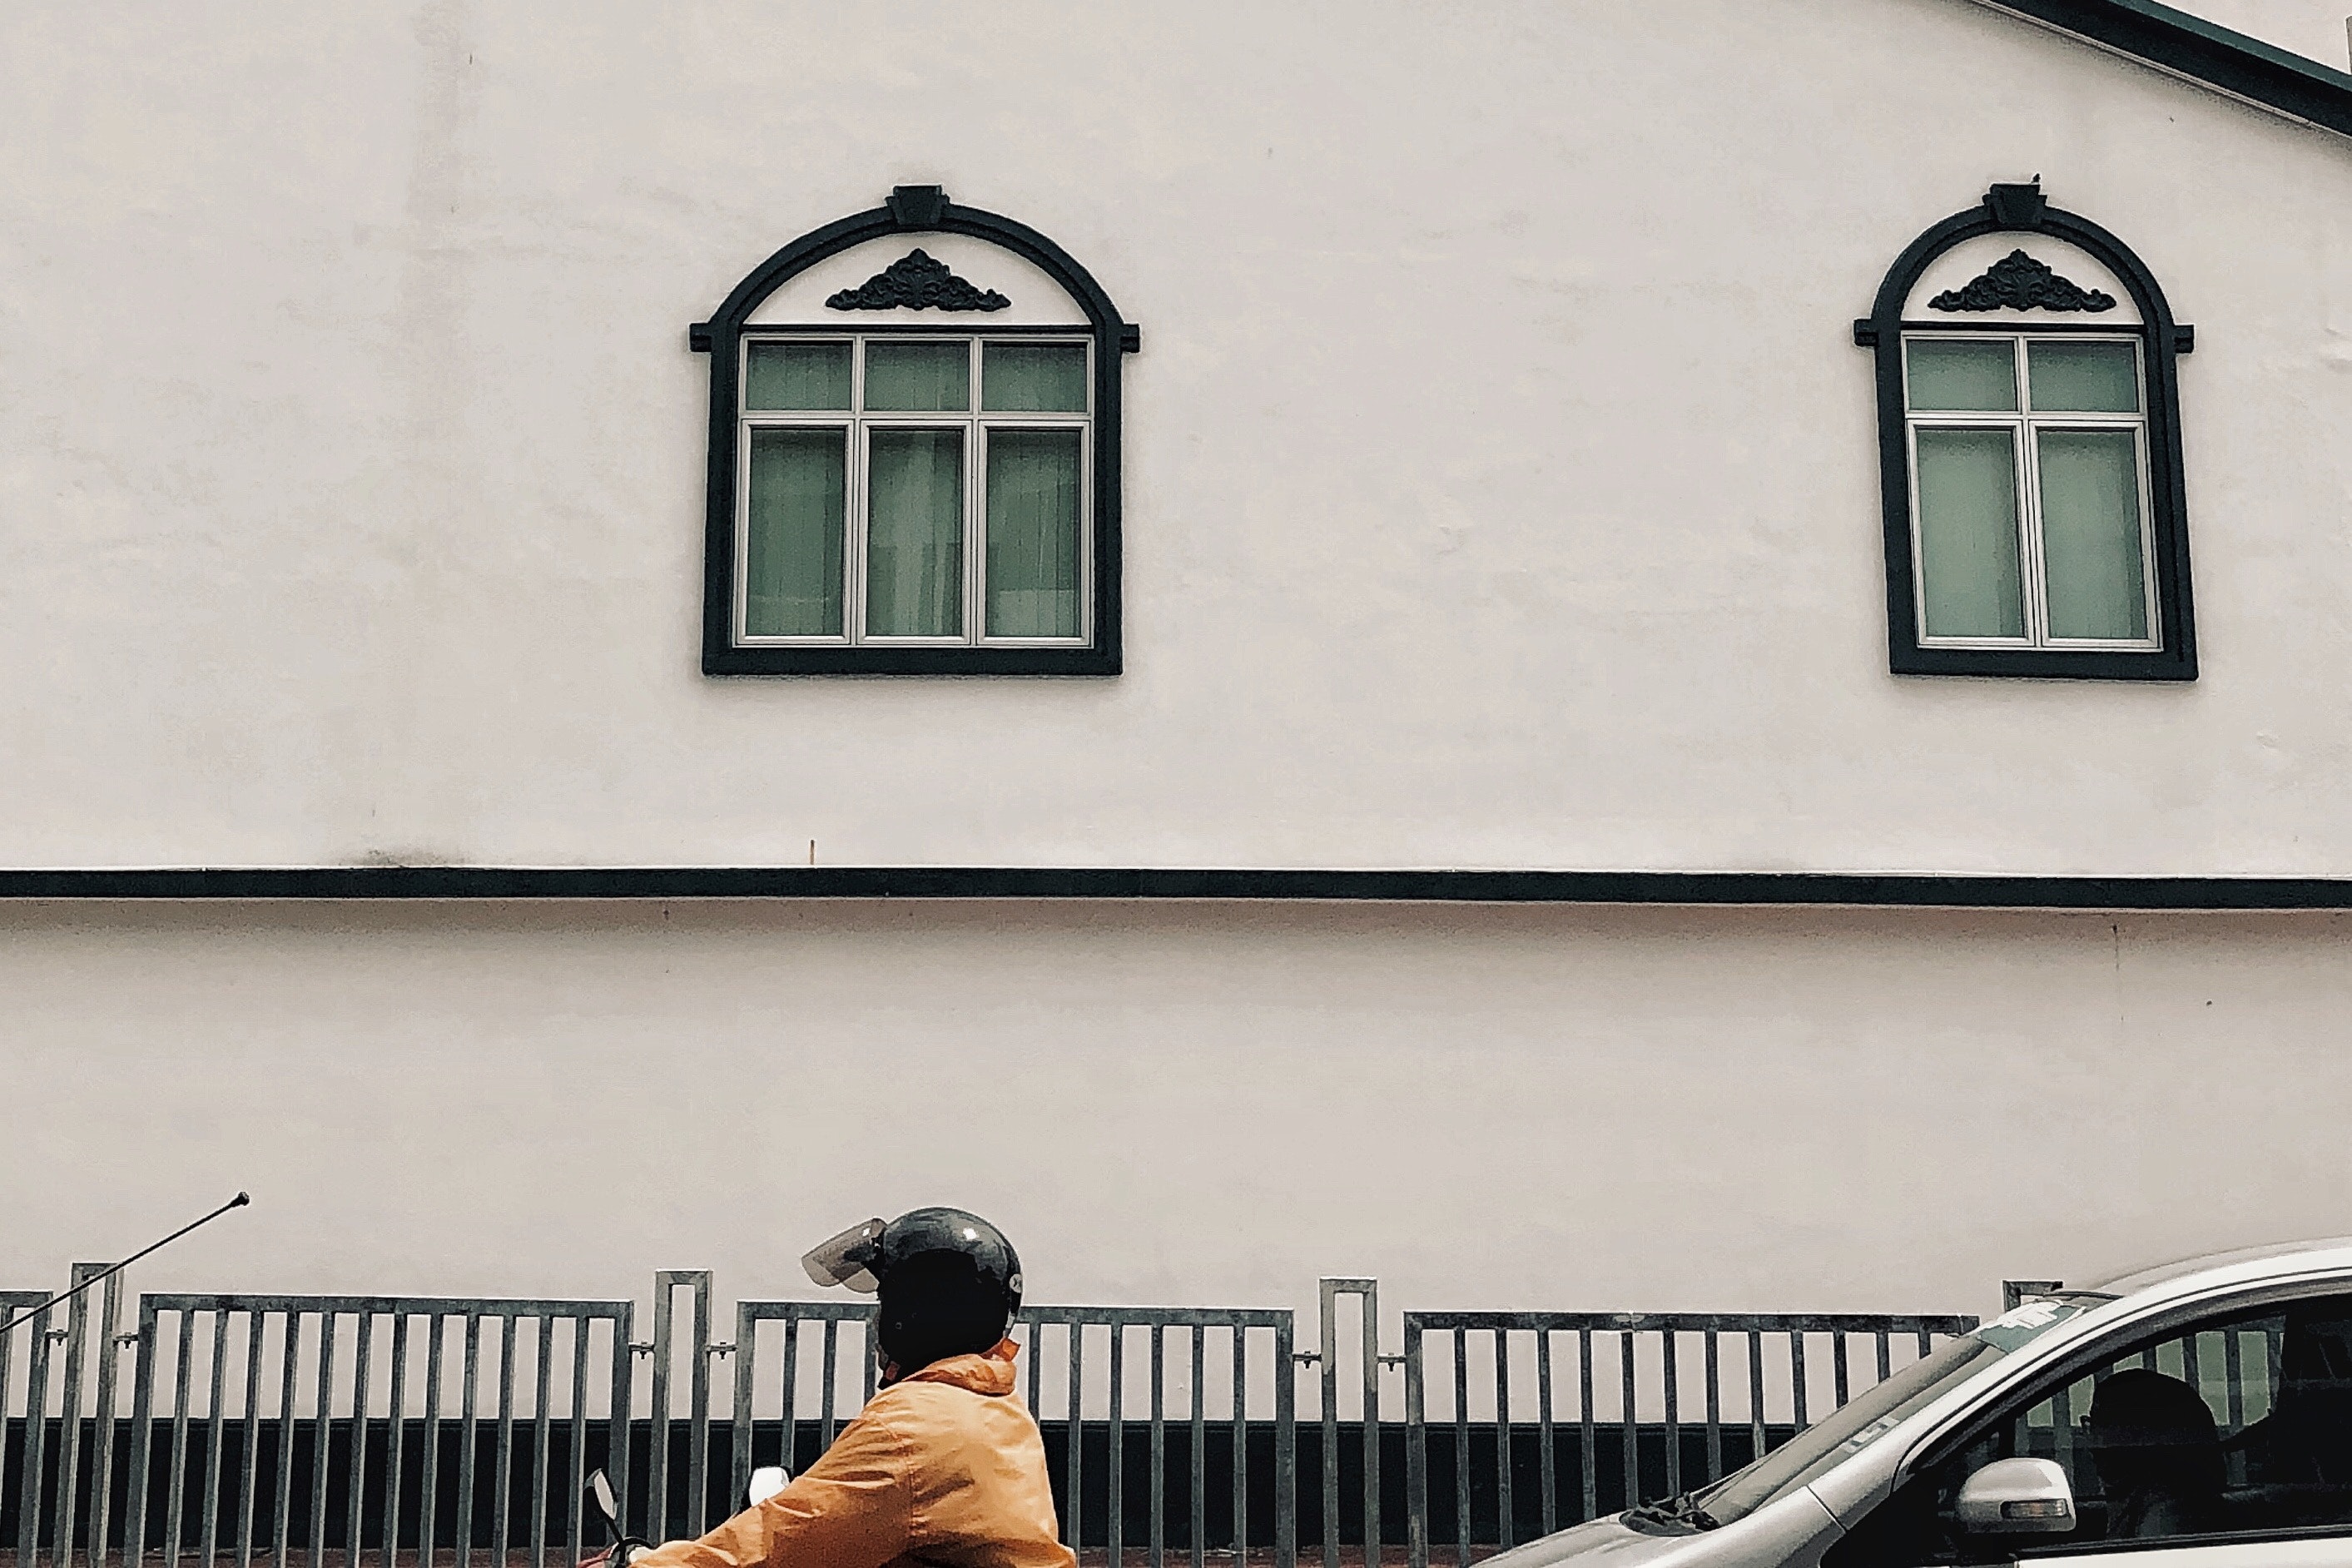
people, wall, architecture, town, facade, window, snapshot, street, neighbourhood, building, human, house, urban area, tree, vehicle, balcony, photography, car, vacation, road, Tints and shades, door, trunk, residential area, symmetry, city, tourism, style